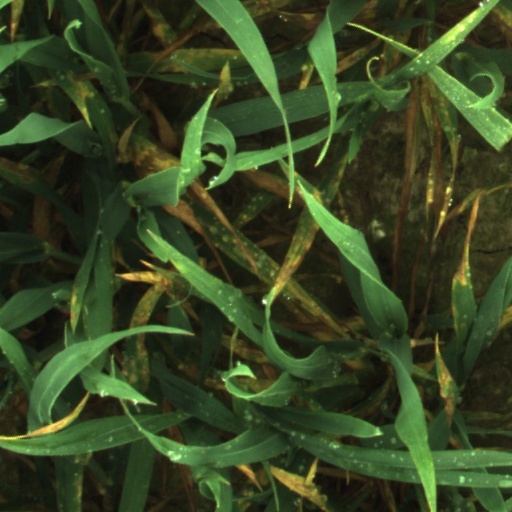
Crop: wheat